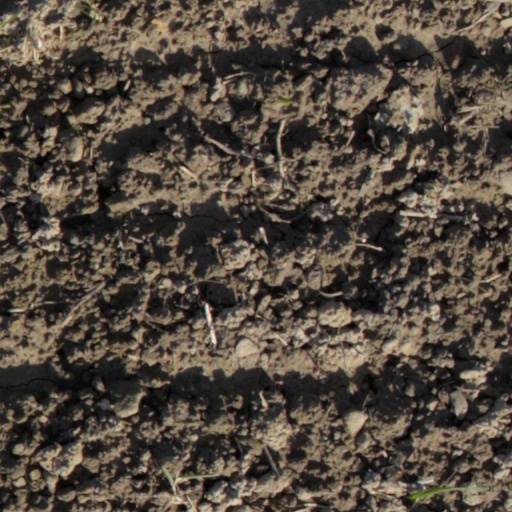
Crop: wheat